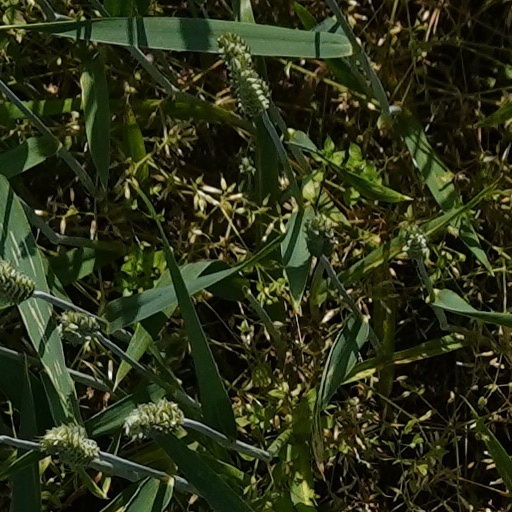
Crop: wheat